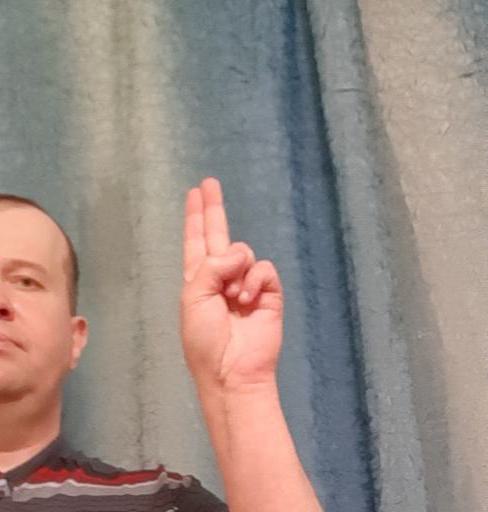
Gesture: two_up